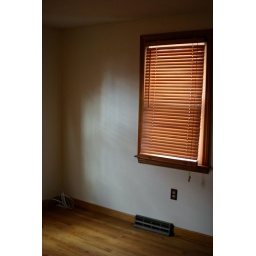
Second window in third bedroom